William Woodward (artist)

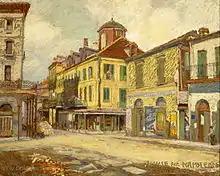
View of the Napoleon House in New Orleans, 1904

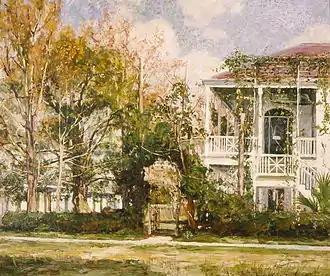
William Woodward painting of a house in the Carrollton section of New Orleans, 1899.

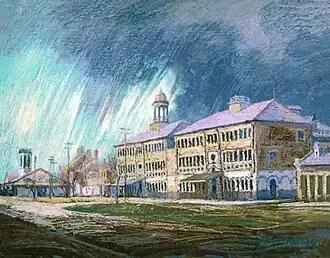
"Old Parish Prison and Treme Market", 1887

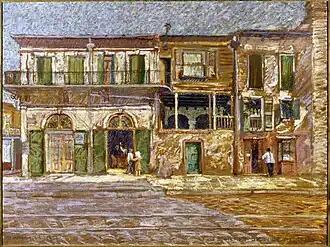
"Old Absinthe House", 1904

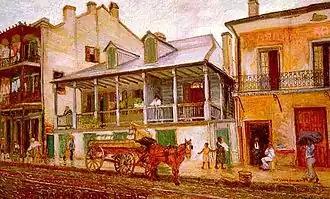
"Madame John's Legacy", c. 1910

In 1884, William Preston Johnston (1831–1899) recruited him to teach fine arts, mechanical drawing, and architectural drawing at Tulane University. Woodward, who had taught at the School of Design while still a student, was also a student-teacher at the Art Normal School, a position he resigned before departing for New Orleans. Continuing his studies by correspondence, he graduated in 1886. That year, he also extended his honeymoon through Scotland and England to include a three-month summer study at the Académie Julian in Paris. This sojourn provided a new direction for his artistic development, for there he saw Impressionist works, a style he soon adapted to his architectural scenes.